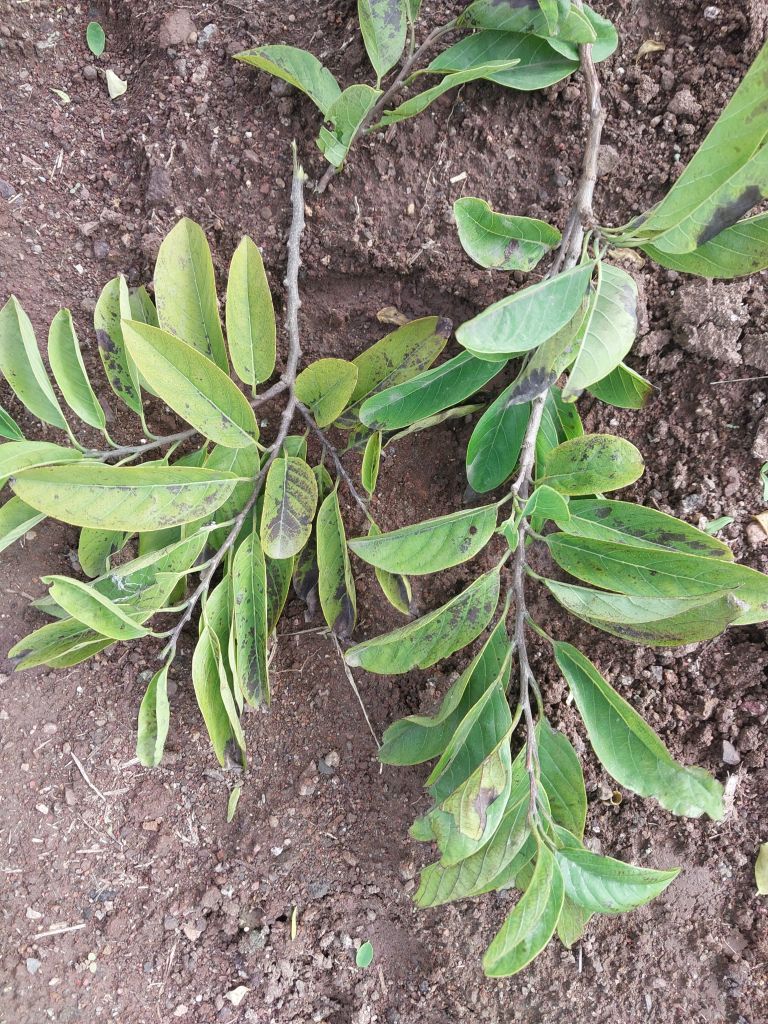
Disease label: Leaf spot on Leaves